Sky position (RA, Dec in degrees): 236.885, 18.268
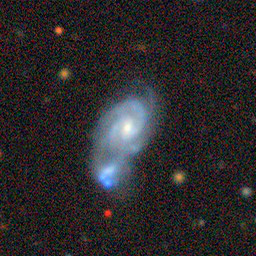
Galaxy morphology: Merging Galaxies